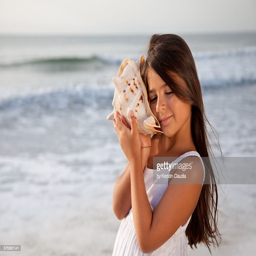
little girl listening to a shell